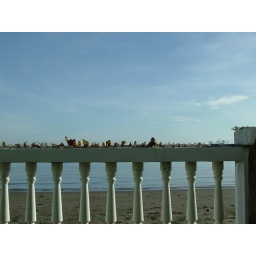
Looking at the beach from beach hose in the Philippines. Broken glass is their version of security.